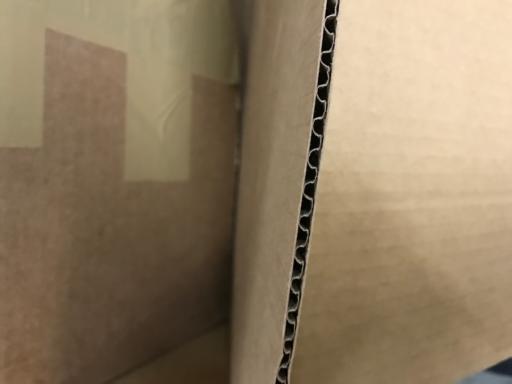
Waste category: cardboard